Dierstein Abbey

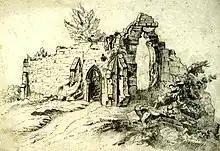
17th-century drawing showing the nunnery in ruins after the Thirty Years' War

Dierstein Abbey was a Benedictine nunnery, on the site now occupied by Schloss Oranienstein near Diez an der Lahn, Rhineland Palatinate, Germany.